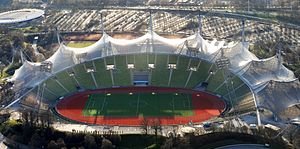
UEFA Champions League finalen 1997
Olympiastadion
UEFA Champions League finalen 1997 var en fodboldkamp der blev spillet den 28. maj 1997. Kampen blev spillet på Olympiastadion i München, og skulle finde vinderen af UEFA Champions League 1996-97. De deltagende hold var tyske Borussia Dortmund og italienske Juventus.Kampen var den femte finale i turneringen, siden den skiftede navn og format til UEFA Champions League.